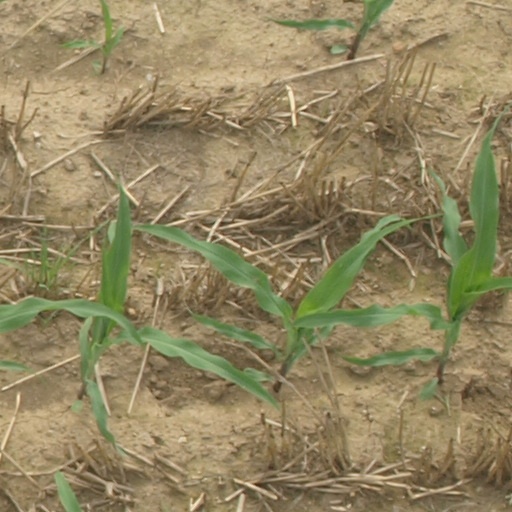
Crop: maize; corn